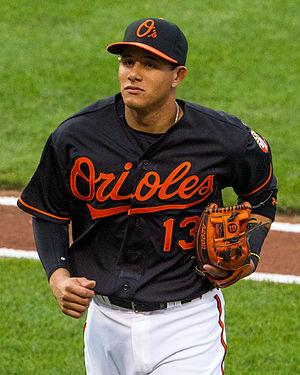
La saison 2012 des Orioles de Baltimore est la 112ᵉ saison en Ligue majeure de baseball pour cette franchise et la 59ᵉ depuis son arrivée à Baltimore.
Le match des étoiles de la Ligue majeure de baseball 2013 est la 84ᵉ édition du match opposant les meilleurs joueurs de la Ligue américaine et de la Ligue nationale, les deux composantes des Ligues majeures de baseball.
Manuel Arturo Machado est un joueur de troisième but des Ligues majeures de baseball évoluant avec les Padres de San Diego.
Les Orioles de Baltimore sont une franchise de baseball de la Ligue majeure de baseball situé à Baltimore. Ils évoluent dans la division Est de la Ligue américaine. Cette franchise fondée en 1894 à Milwaukee déménage à Saint-Louis en 1902 avant de s'installer à Baltimore en 1954. C'est dans le Maryland que les Orioles remportent leurs titres de vainqueurs des World Series : 1966, 1970 et 1983.